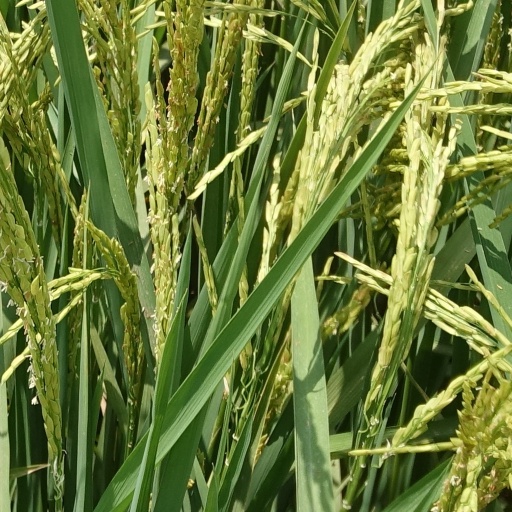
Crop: rice